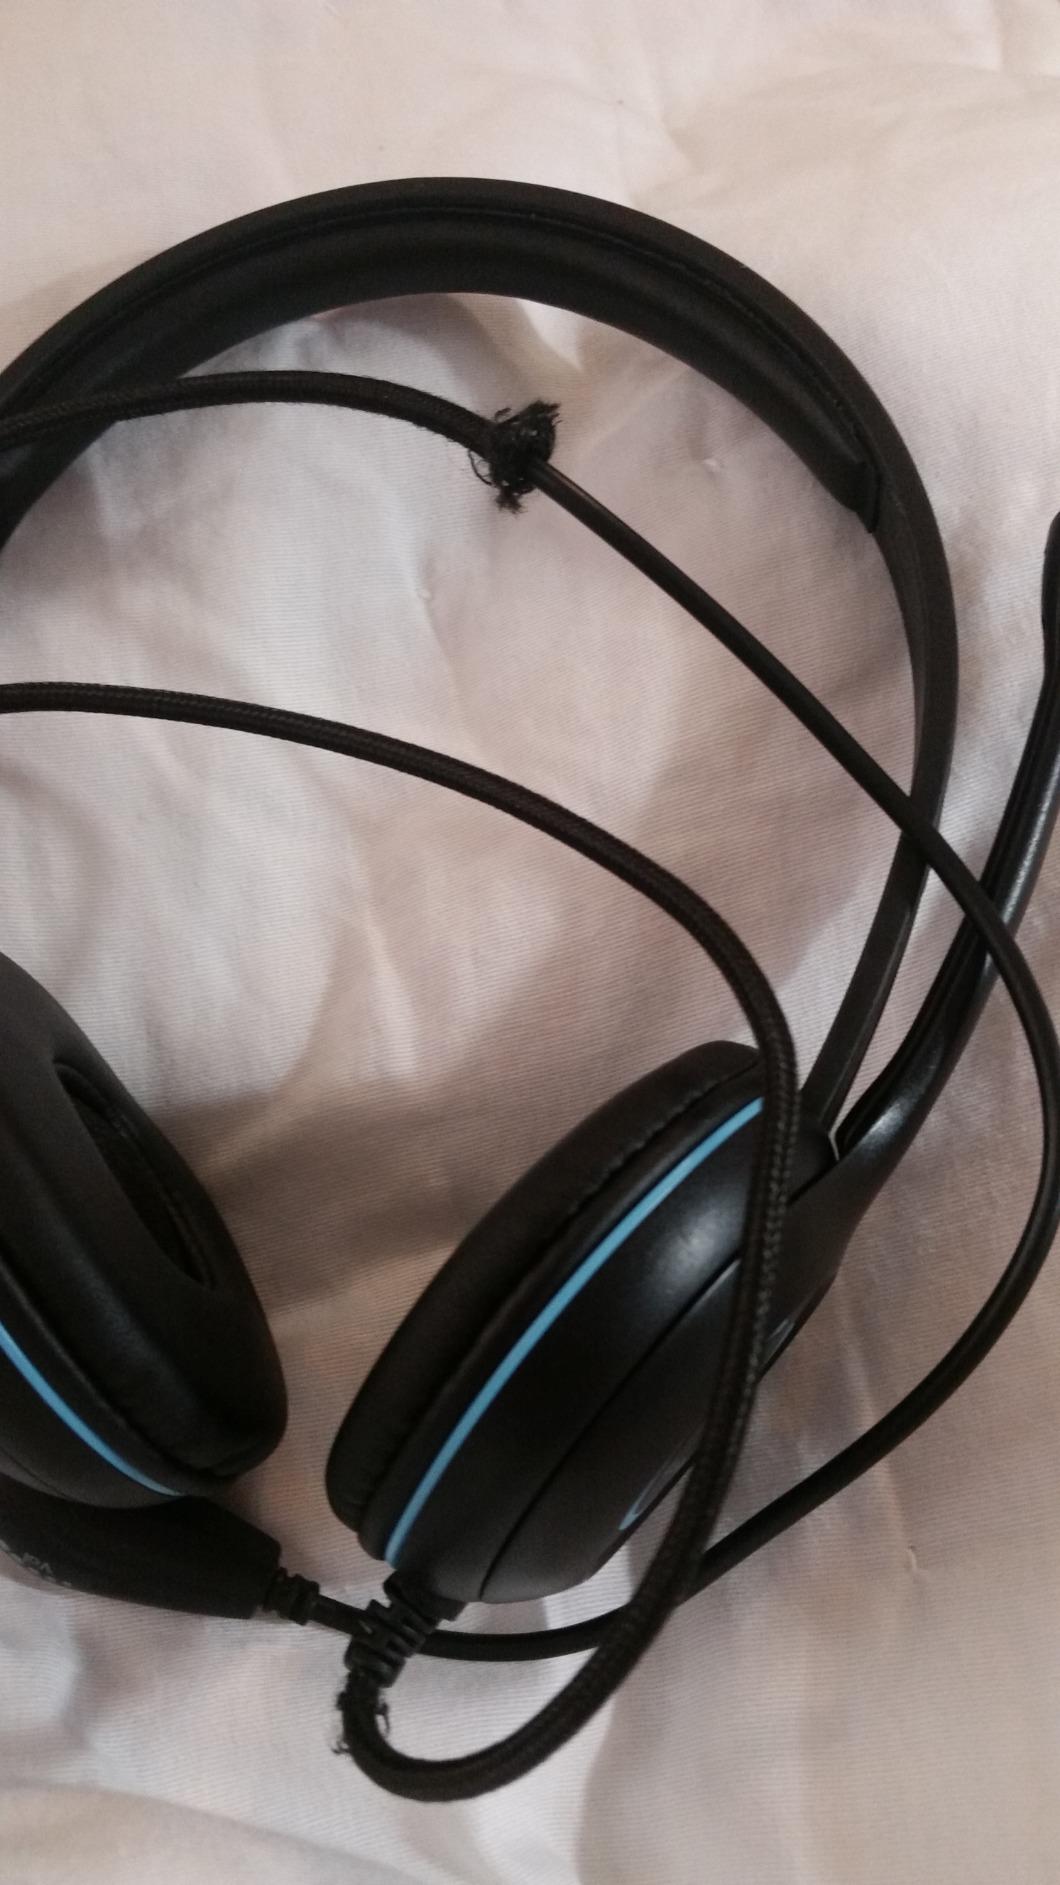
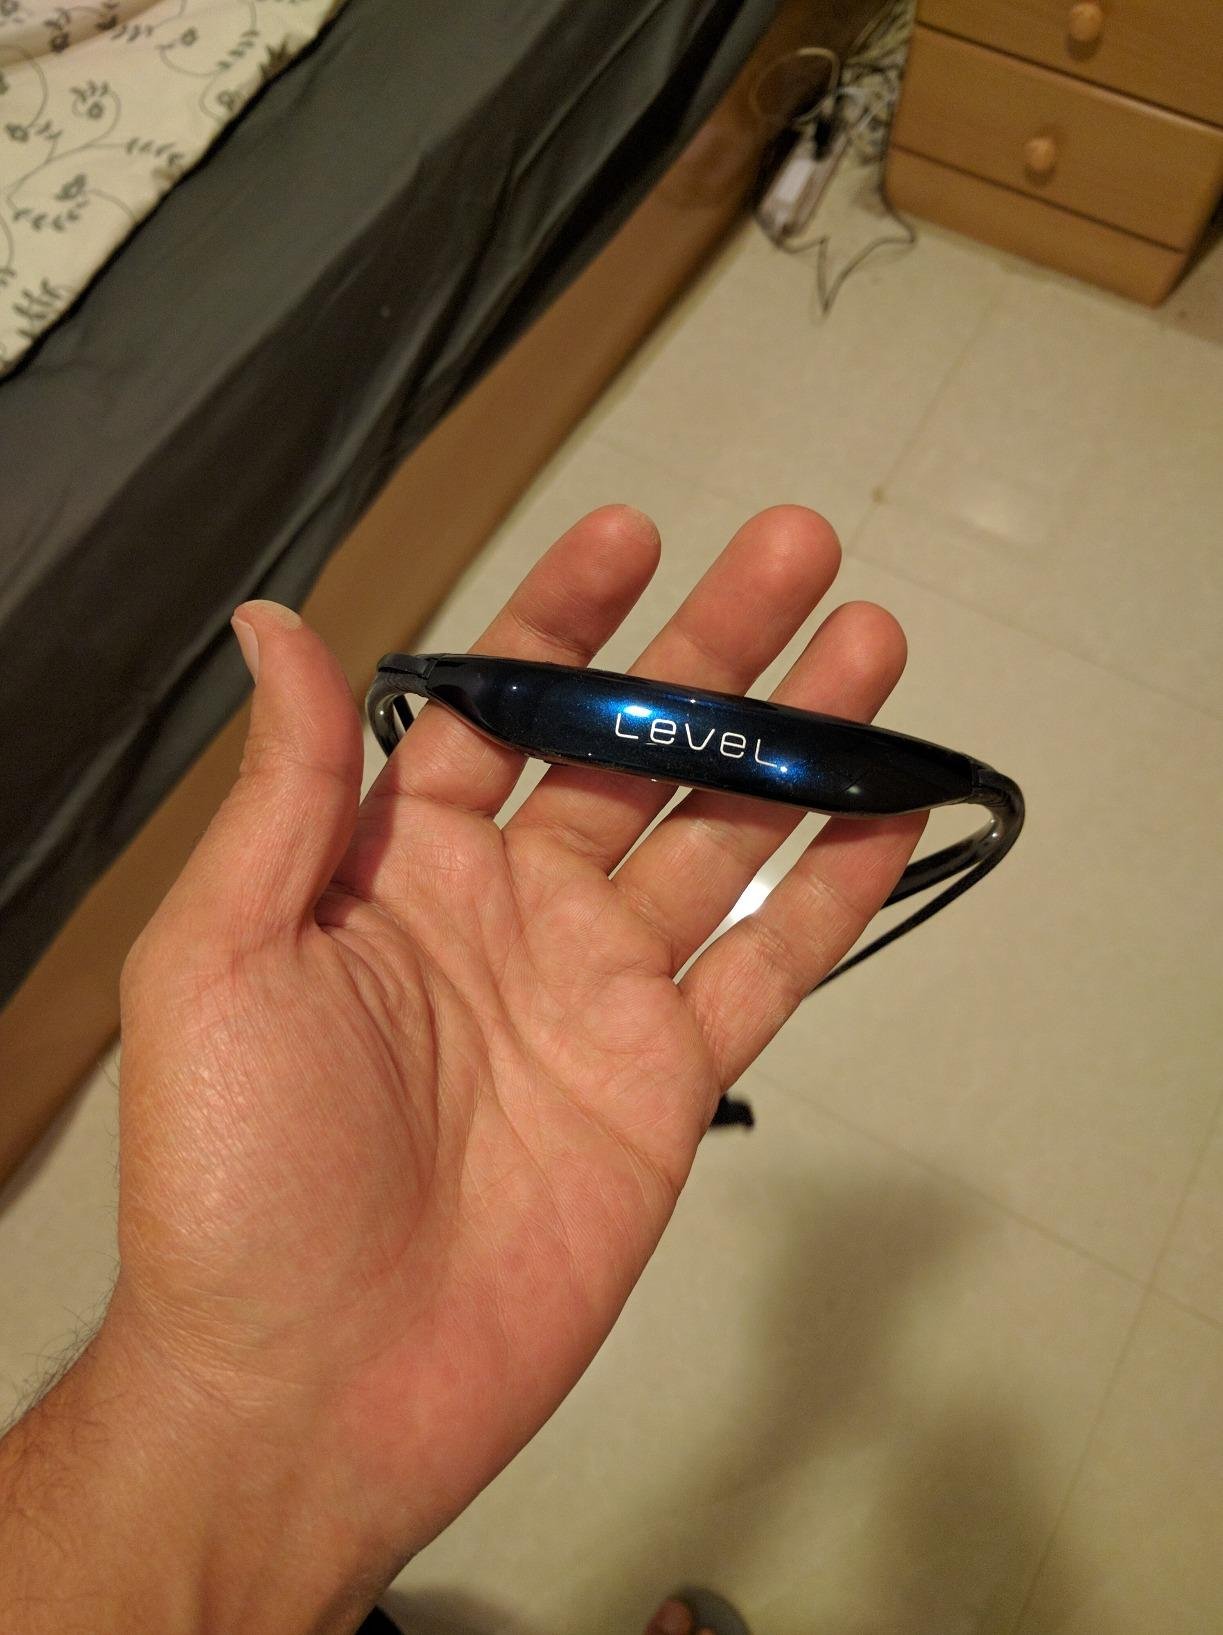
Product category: headphones
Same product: no